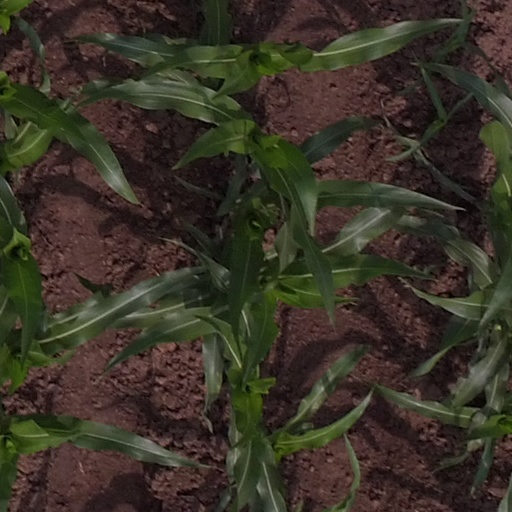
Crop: maize; corn